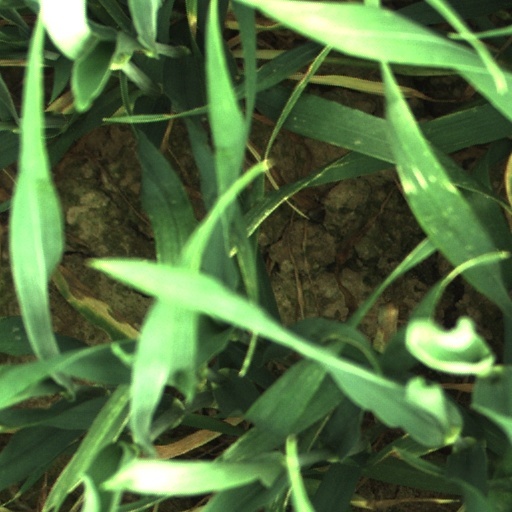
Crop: wheat